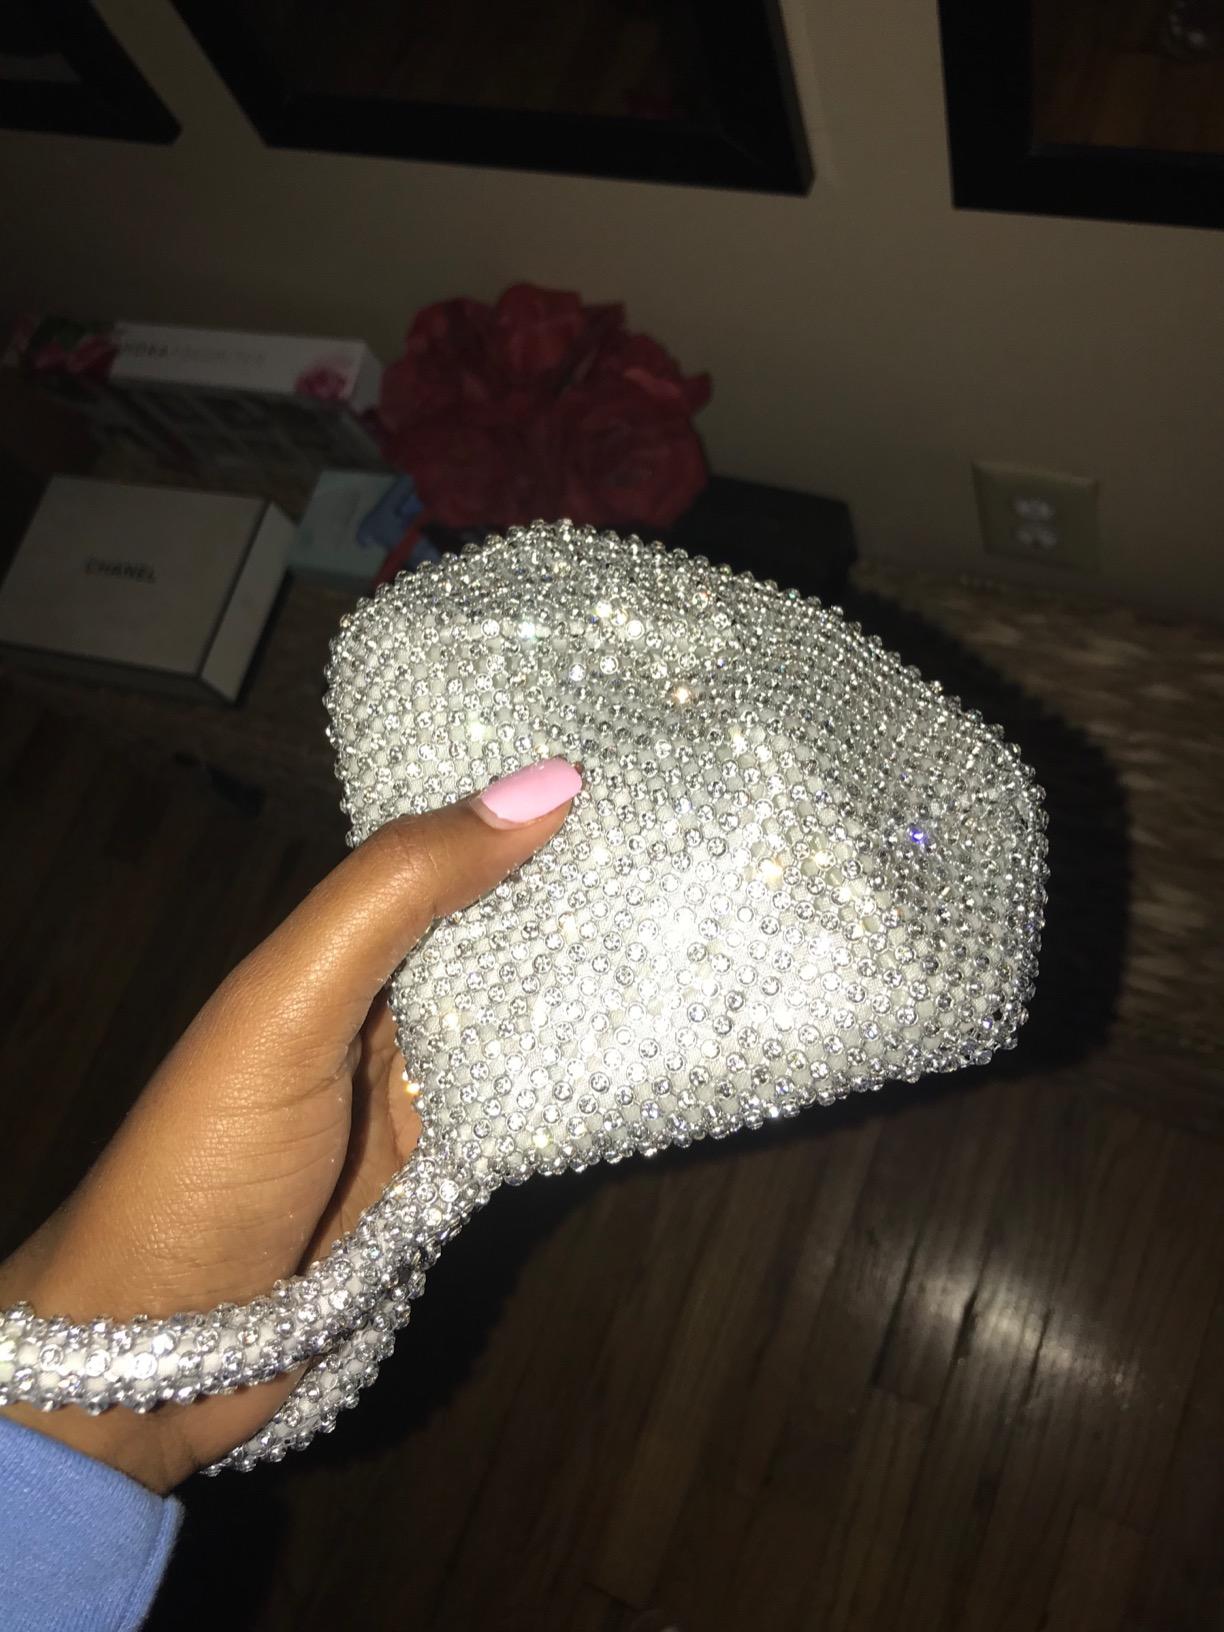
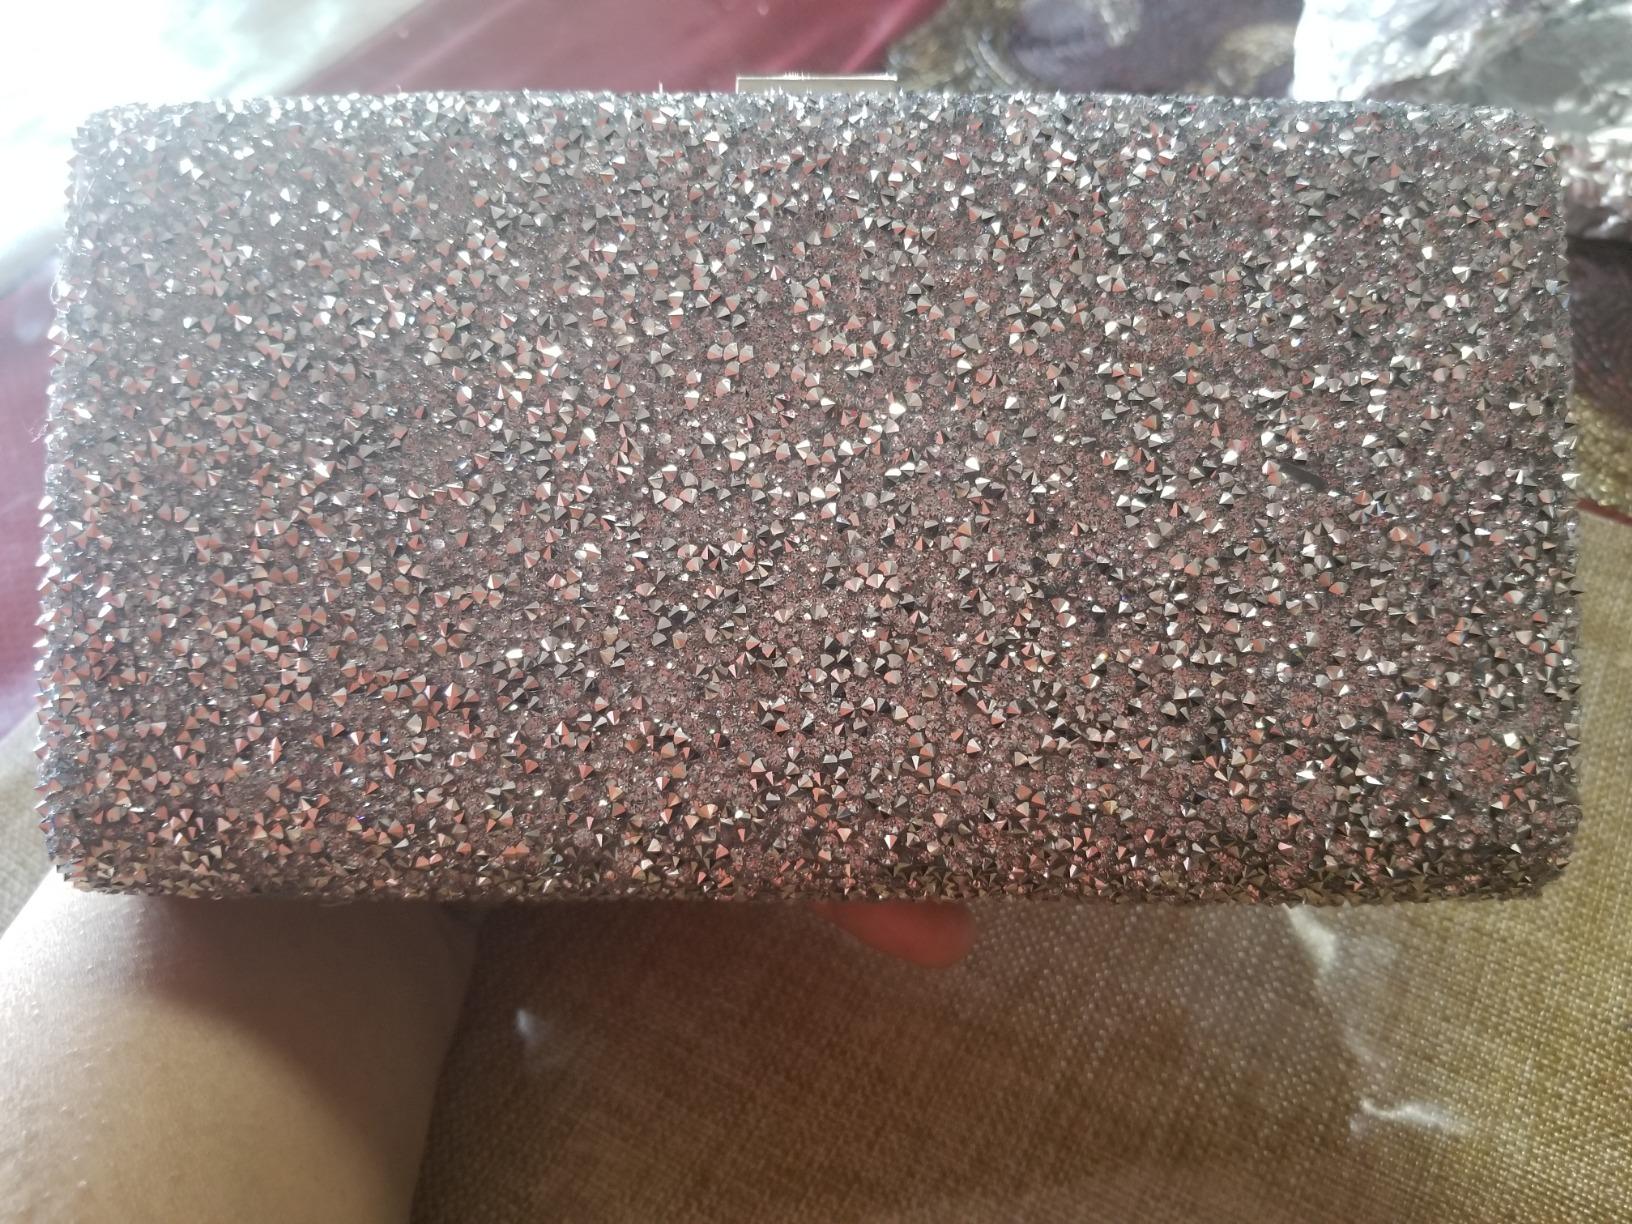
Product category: accessories_handbag
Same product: no